Sport in Singapore

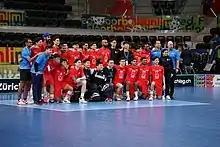
The national floorball team for men at the 2022 World Championship

Upon independence, sport initially facilitated wealth-based class distinctions, but eventually became a cornerstone of nation-building. Since 1964, a "Pesta Sukan" (Festival of Sport) has accompanied annual National Day celebrations, with the city having hosted the 1973 SEAP Games. In that year, the Singapore government formed the Singapore Sports Council (now Sport Singapore), aiming to increase national cohesion and productivity. In 1984, a College of Physical Education was launched to produce specialist teachers for physical education, with school sport having generally grown in importance. The Ministry of Defence considers sport important in the context of ensuring that male students are fit for military service.